Jennifer Keesmaat

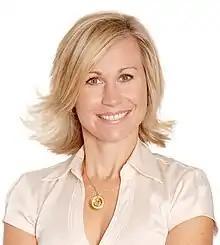
Keesmaat in 2010

Jennifer Keesmaat (born 1970) is a Canadian real estate developer and urban planner who served as Chief City Planner of Toronto from 2012 to 2017 and the runner-up in the 2018 Toronto mayoral election to Mayor John Tory, where she won 23.6% of the vote and lost to Tory in each of Toronto's 25 wards.